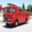
Label: truck